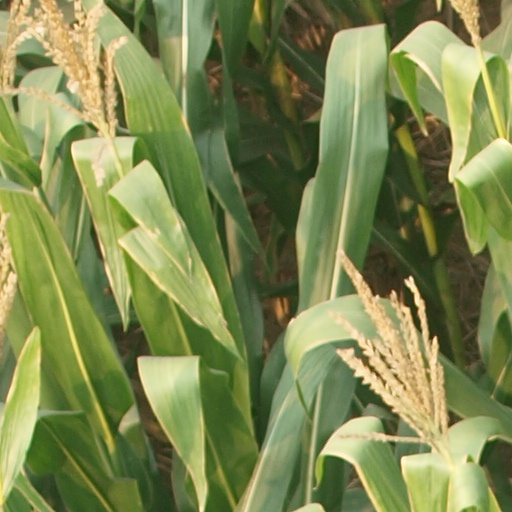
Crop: maize; corn